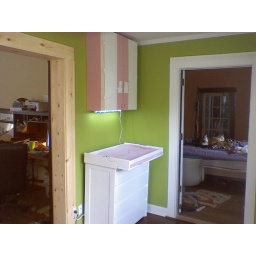
Note the cats on the bed in the background.